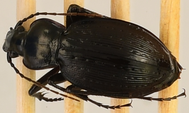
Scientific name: Carabus goryi
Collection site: Mountain Lake Biological Station NEON (MLBS), plot MLBS_009